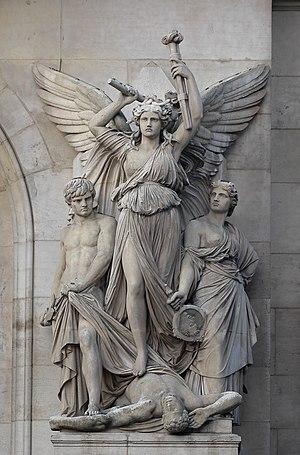
Le Drame lyrique de Jean-Joseph Perraud, façade du Palais Garnier, Paris.
L’opéra Garnier, ou palais Garnier, est un théâtre national qui a la vocation d'être une académie de musique, de chorégraphie et de poésie lyrique ; il est un élément majeur du patrimoine du 9ᵉ arrondissement de Paris et de la capitale. Il est situé place de l'Opéra, à l'extrémité nord de l'avenue de l'Opéra et au carrefour de nombreuses voies. Il est accessible par le métro, par le RER et par le bus. L'édifice s'impose comme un monument particulièrement représentatif de l'architecture éclectique et du style historiciste de la seconde moitié du XIXᵉ siècle. Sur une conception de l’architecte Charles Garnier retenue à la suite d’un concours, sa construction, décidée par Napoléon III dans le cadre des transformations de Paris menées par le préfet Haussmann et interrompue par la guerre de 1870, fut reprise au début de la Troisième République, après la destruction par incendie de l’opéra Le Peletier en 1873. Le bâtiment est inauguré le 5 janvier 1875 par le président Mac Mahon sous la IIIᵉ République.
La Danse est un groupe en haut-relief en pierre réalisé par Jean-Baptiste Carpeaux en 1869 dans le cadre d'une commande de quatre œuvres destinées à orner la façade de l'opéra Garnier à Paris.
Jean-Joseph Perraud est un sculpteur français né à Monay le 26 avril 1819 et mort à Paris le 2 novembre 1876.